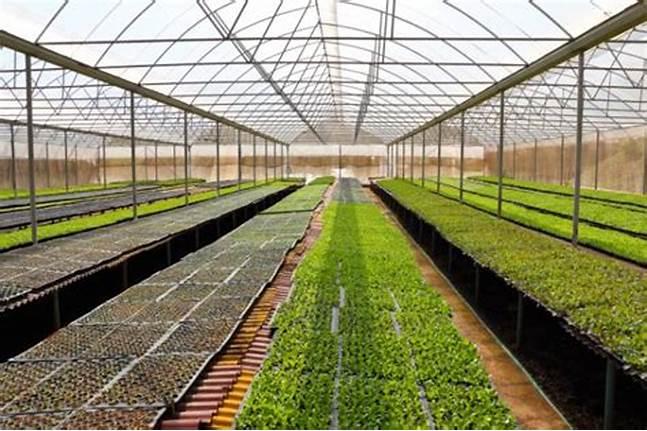
Mbegu za mazao ambazo zimepandwa katika makopo madogo, ndani yake kukiwa na udongo laini wenye rutuba pamoja na unyevu, ambao unasaidia mbegu hizo kuchipua katika miche midogo ya rangi ya kijani, na kupangwa katika kundi la zao ya aina moja.